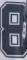
Number: 8